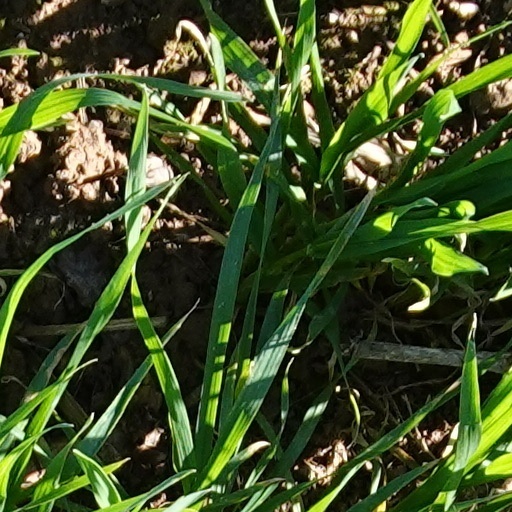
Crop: wheat